Conspiracy of the Pintos

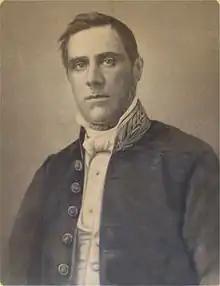
Joaquim Heliodoro da Cunha Rivara, chronicler of the Pinto Revolt

Dr. Celsa Pinto states that the American War of Independence influenced many Goans living in Lisbon.